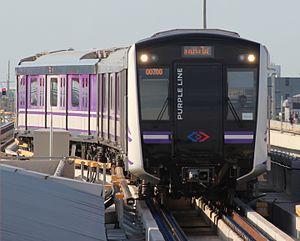
La Japan Transport Engineering Company, abrégé en J-TREC, est un fabricant japonais de véhicules ferroviaires basé à Yokohama. C'est une filiale de la East Japan Railway Company.